Sociedad de Cuartetos

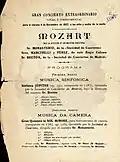

The concert seasons (referred to as sessions) occurred between November and March. Some extraordinary series of concerts were also offered in April. In their first year, there were only four sessions. From the second year onward, an average of 6 sessions was offered per season. This figure was considered insufficient by critics and the public, which is the reason the company decided to provide extraordinary sessions.